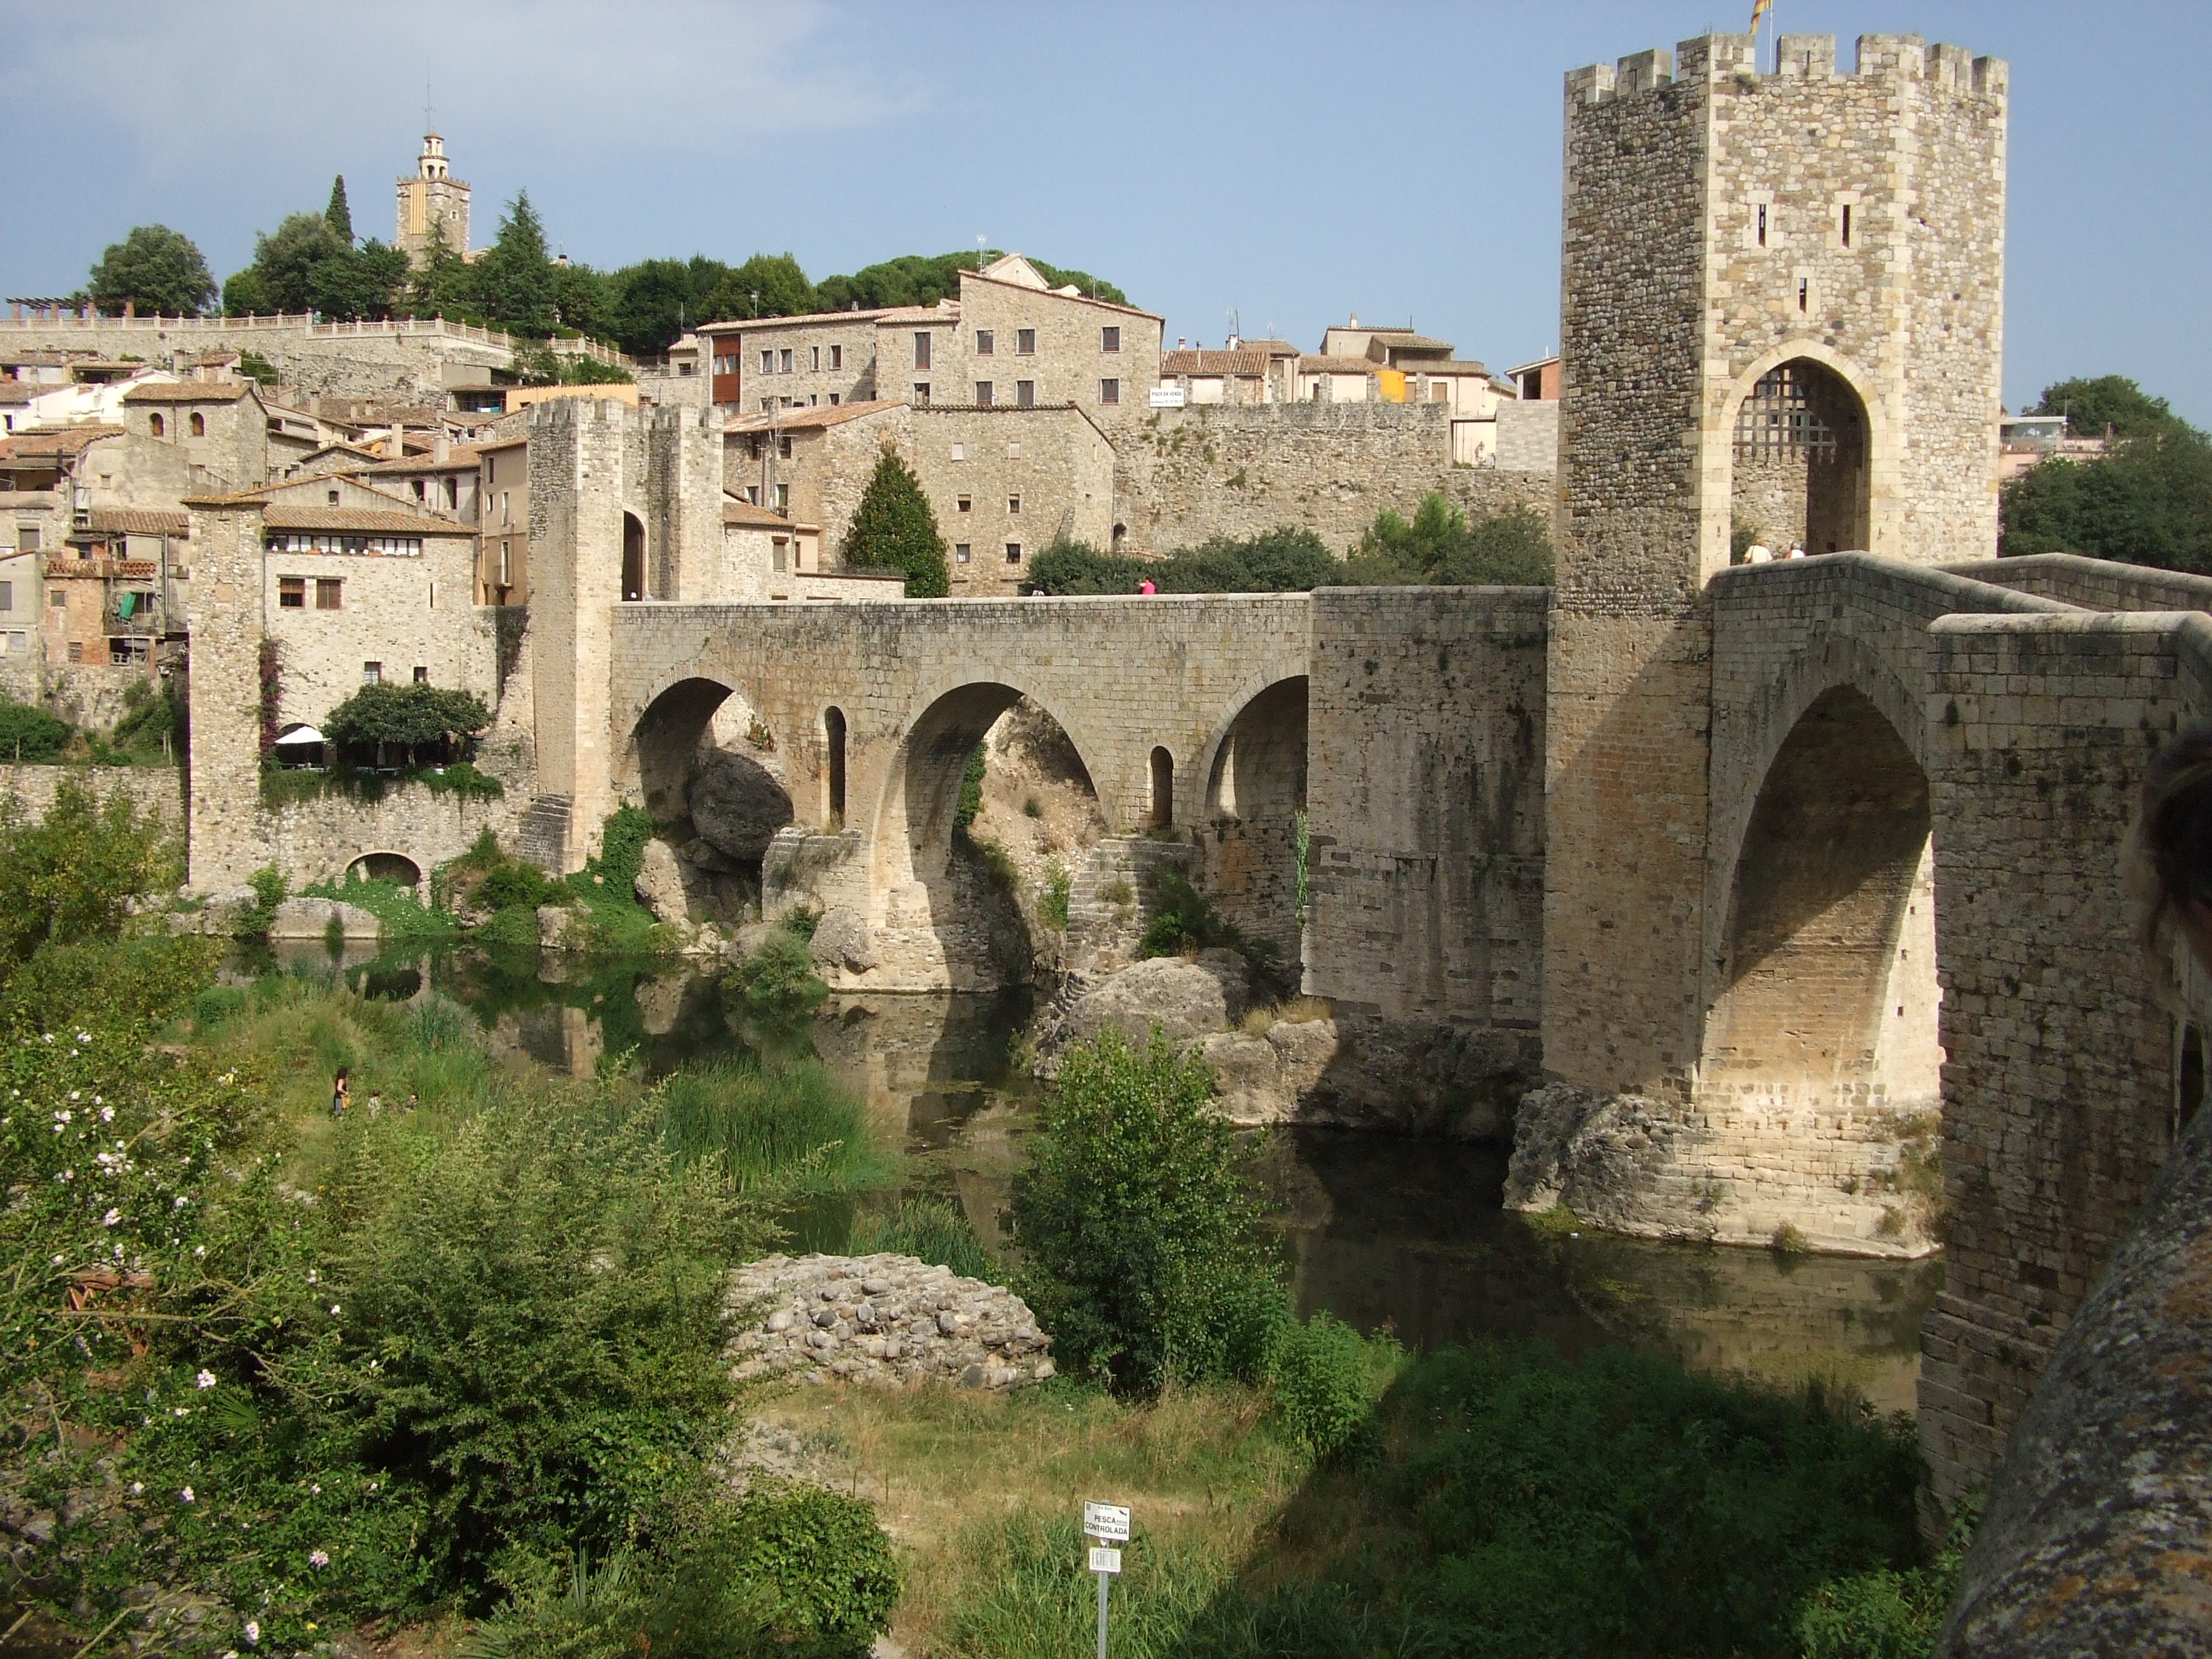
building, arch, landmark, fortification, tourism, spain, ruins, monastery, catalonia, abbey, middle ages, ancient rome, aqueduct, unesco world heritage site, besal, historic site, ancient history, ancient roman architecture